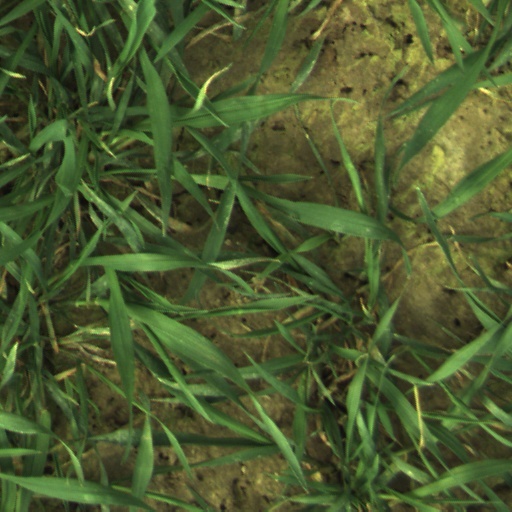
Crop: wheat